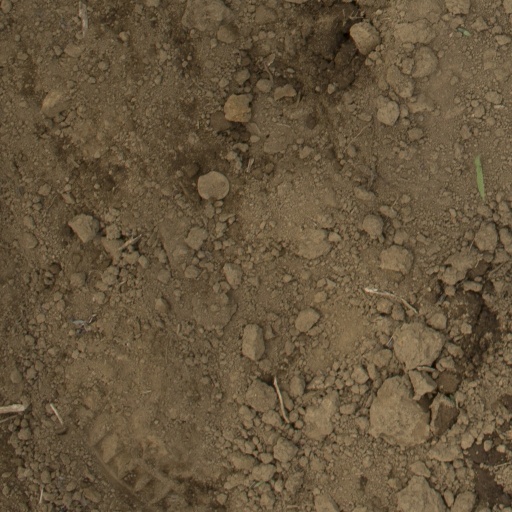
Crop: Jerusalem artichoke